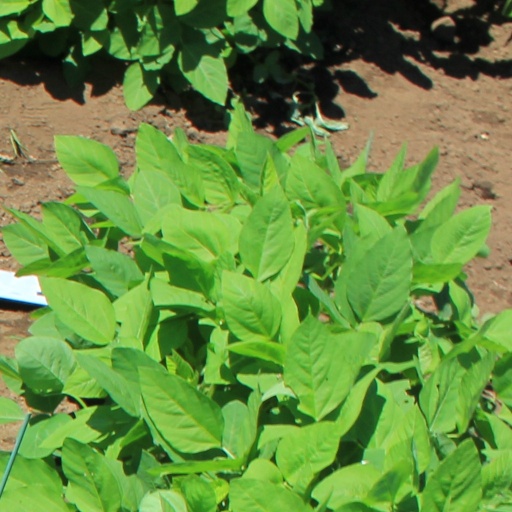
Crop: soybean